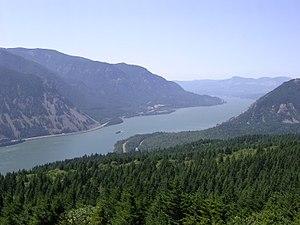
Le Columbia est un fleuve circulant du Canada aux États-Unis avant de se jeter dans l'océan Pacifique.